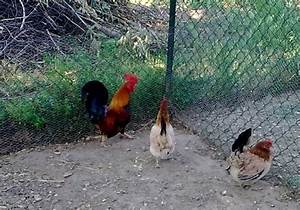
Label: gallina